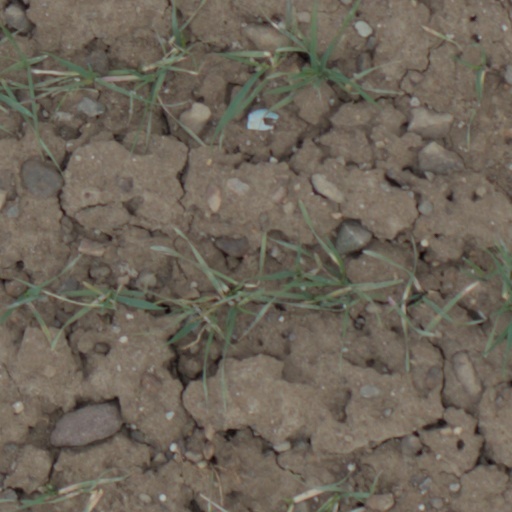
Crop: wheat